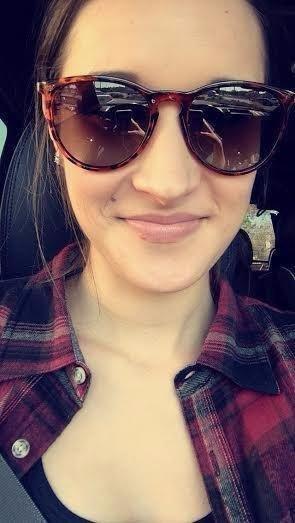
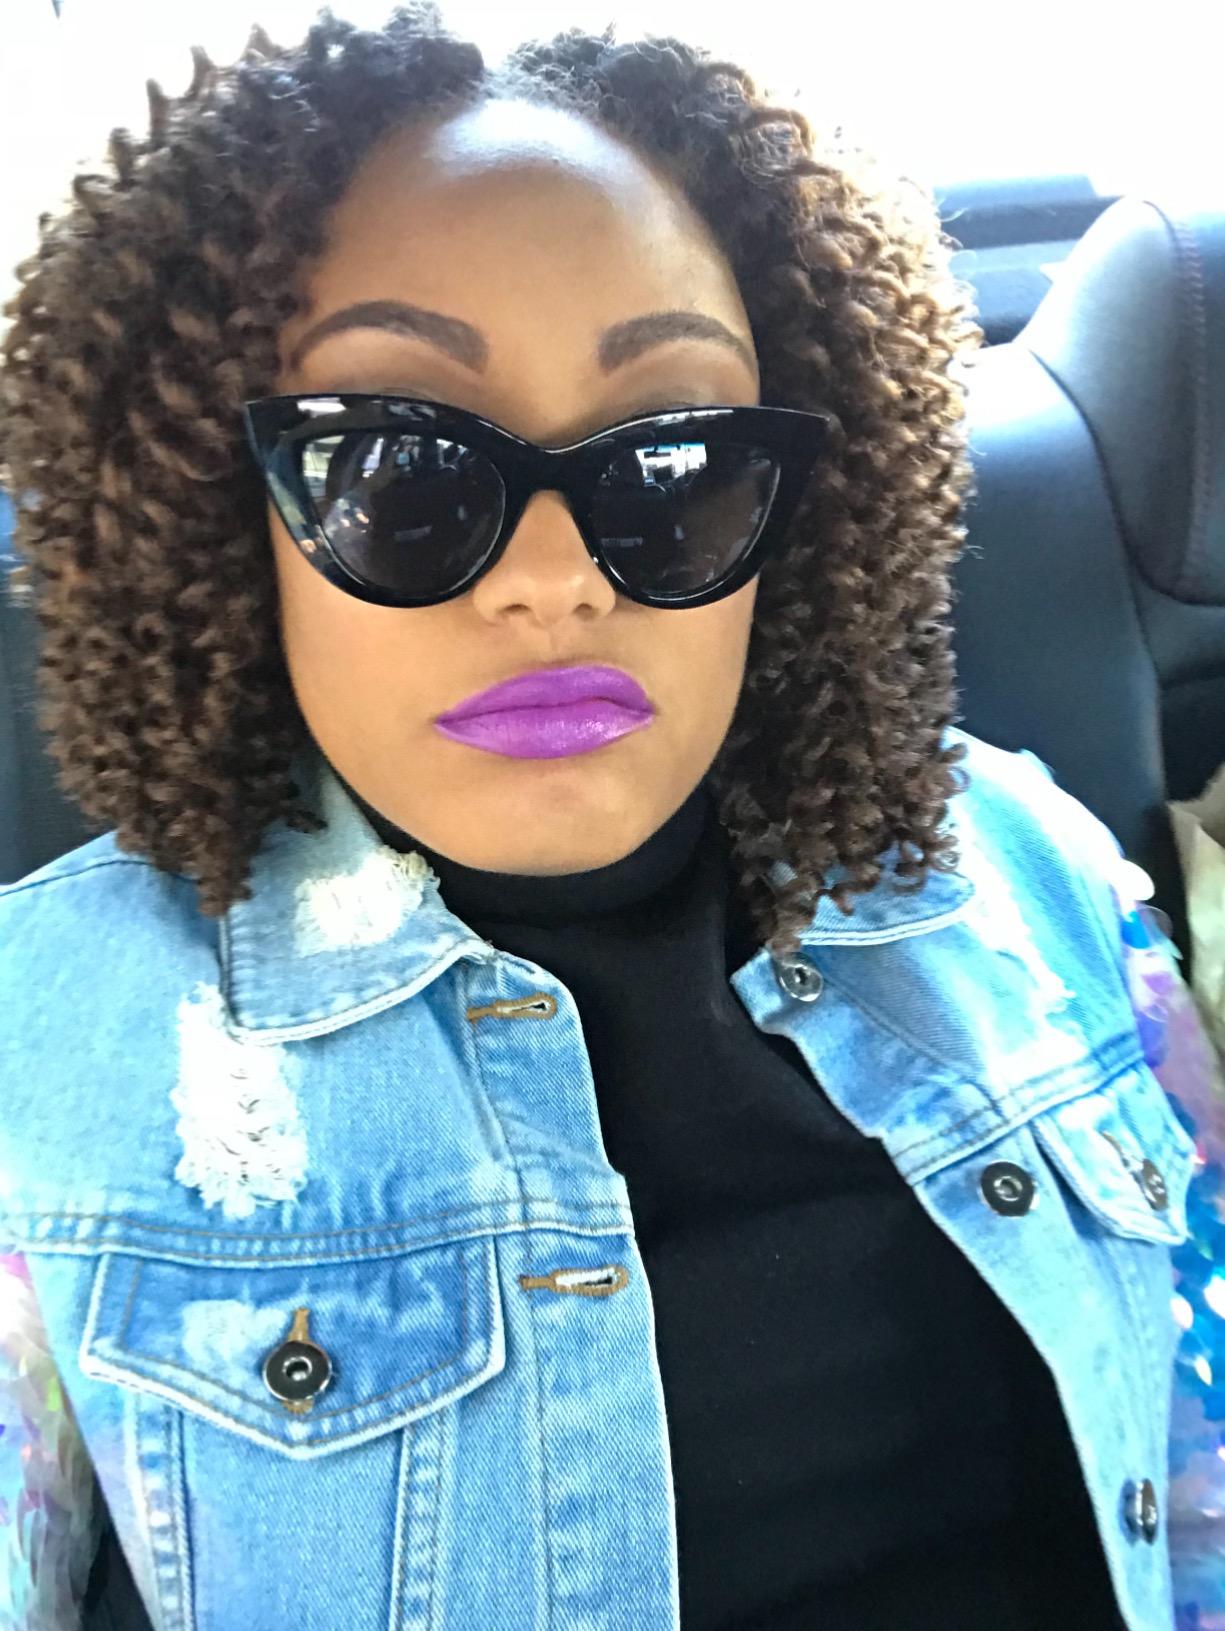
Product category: accessories_sunglasses
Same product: no